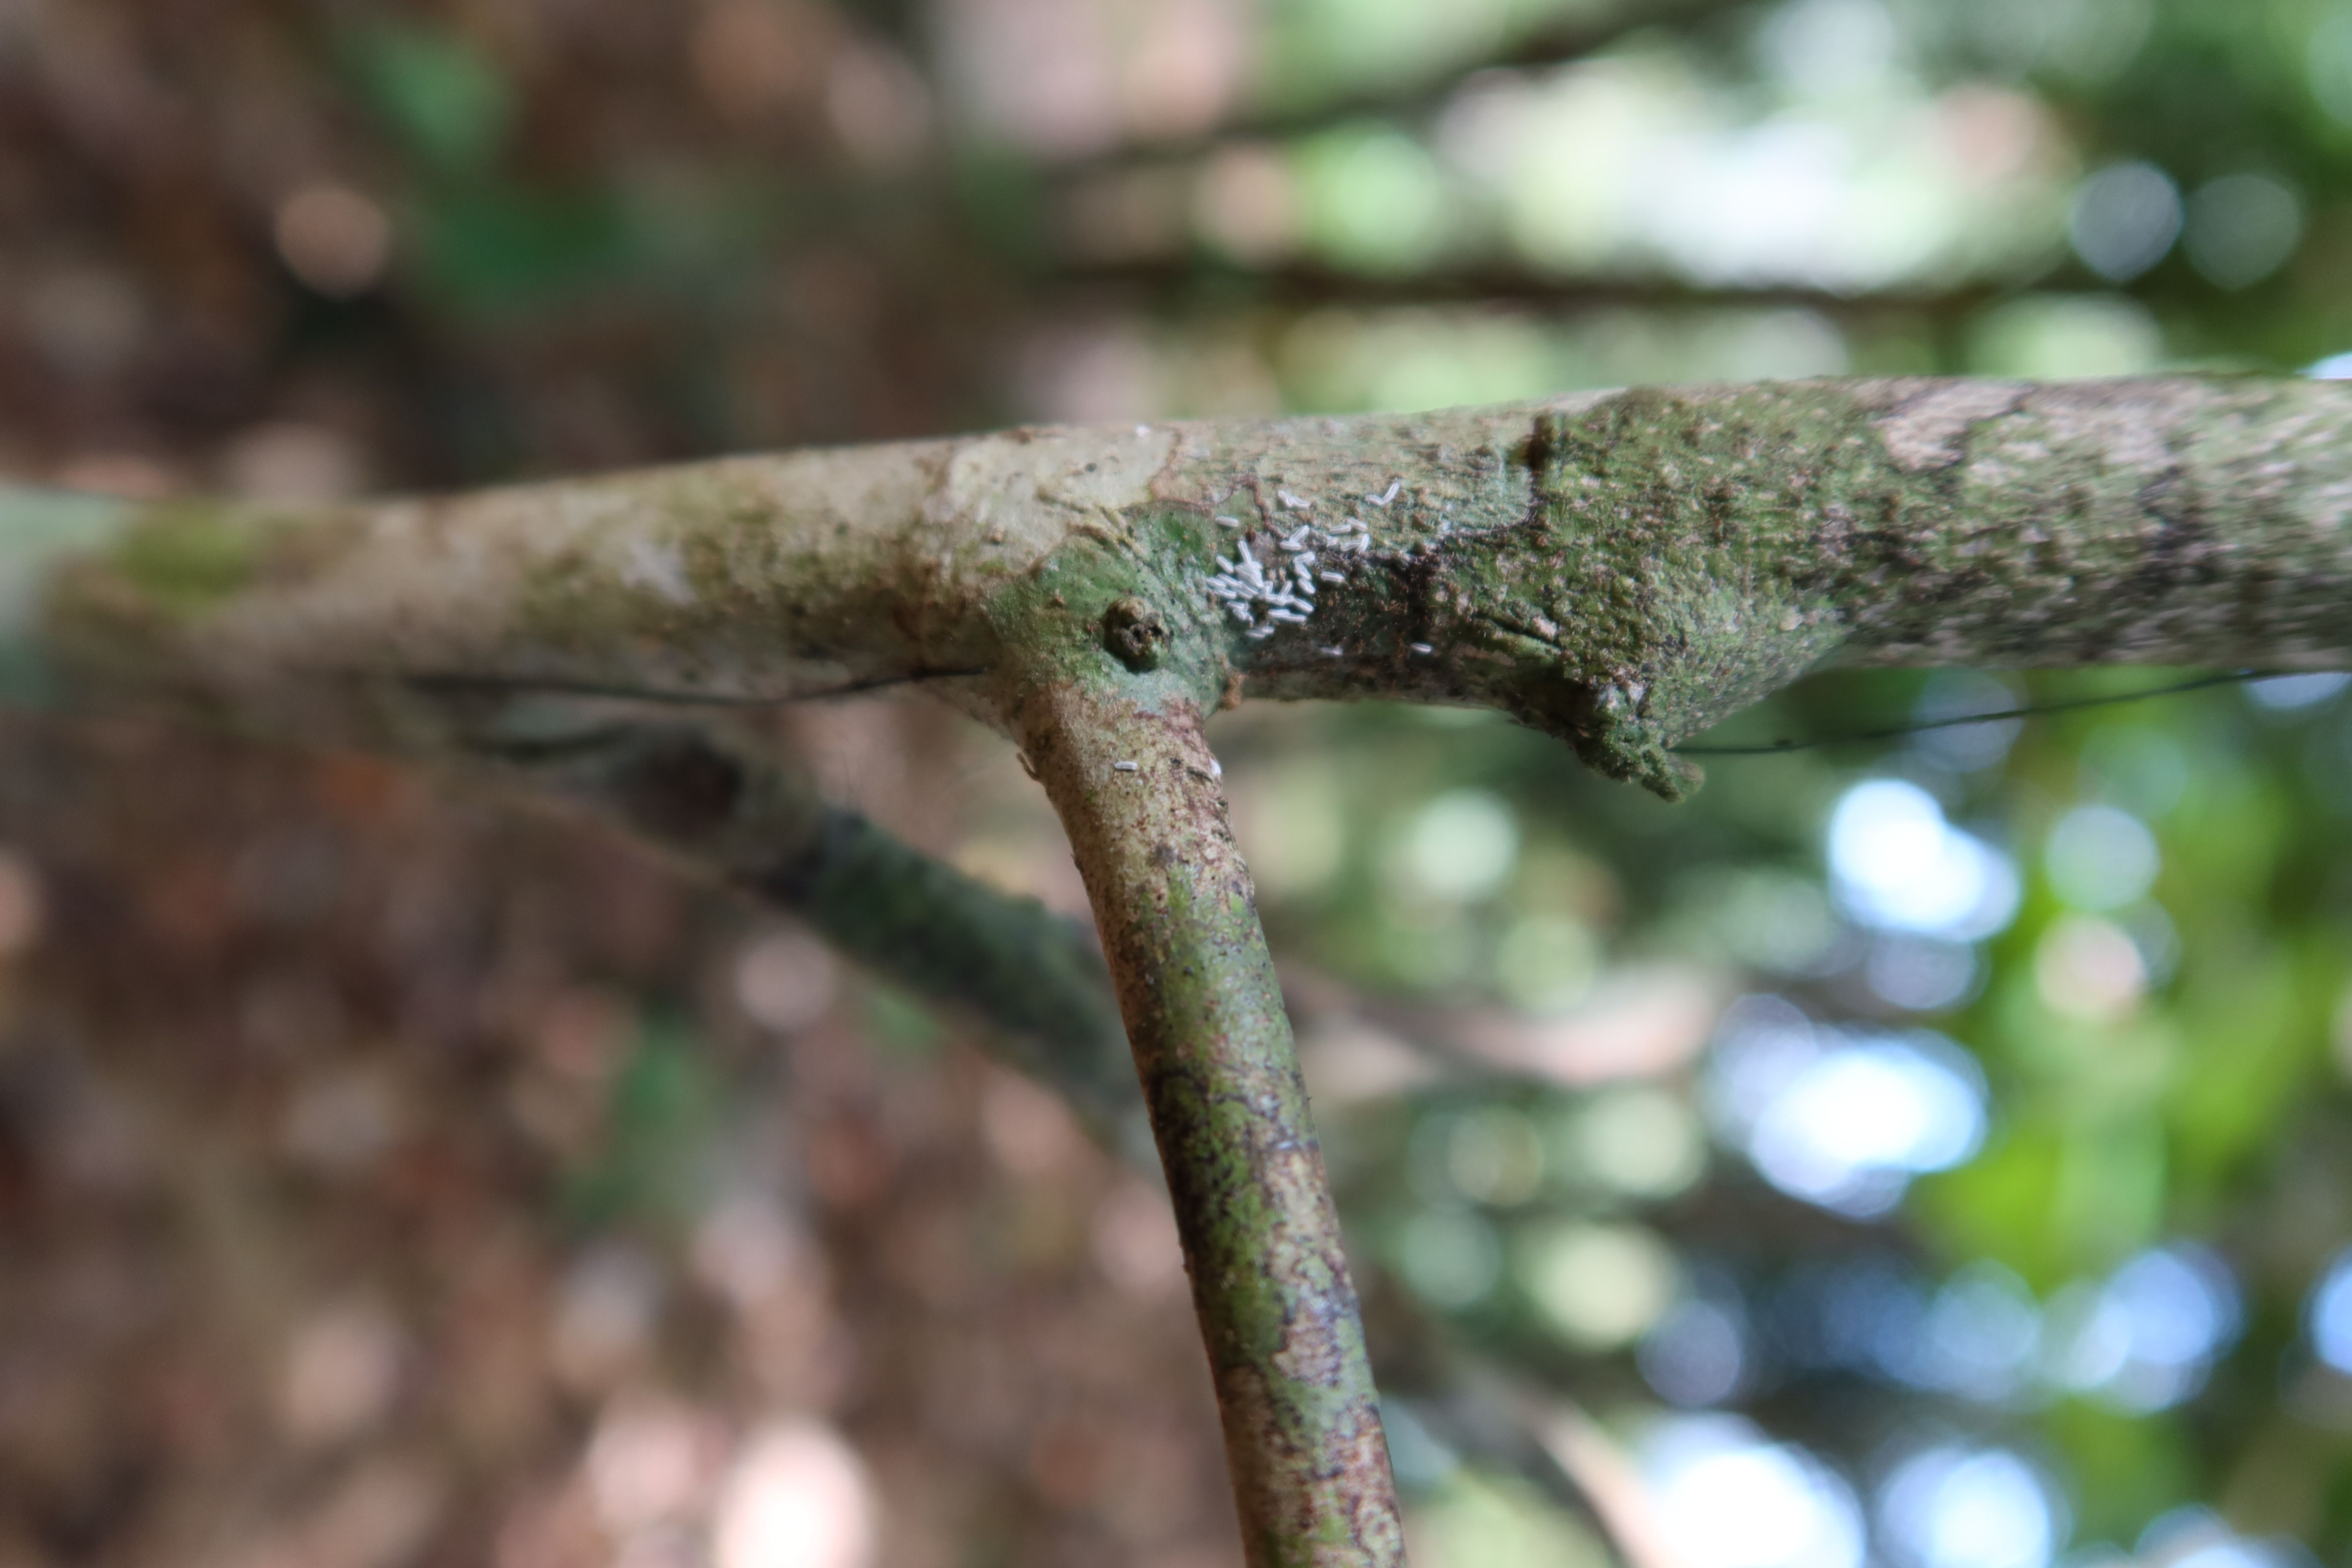
Label: Mealy bugs